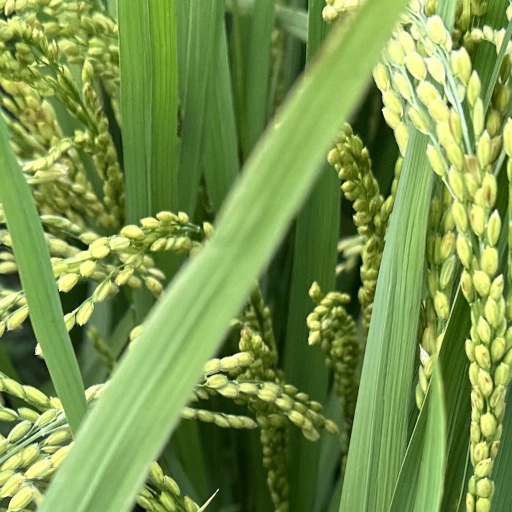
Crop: rice